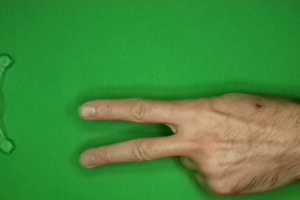
Label: scissors